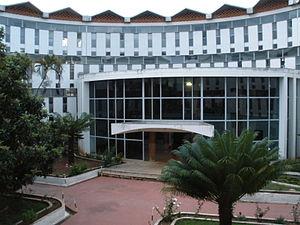
Ministere de l'enseignement secondaire et education de base (MINESEB), Tananarive, Madagascar